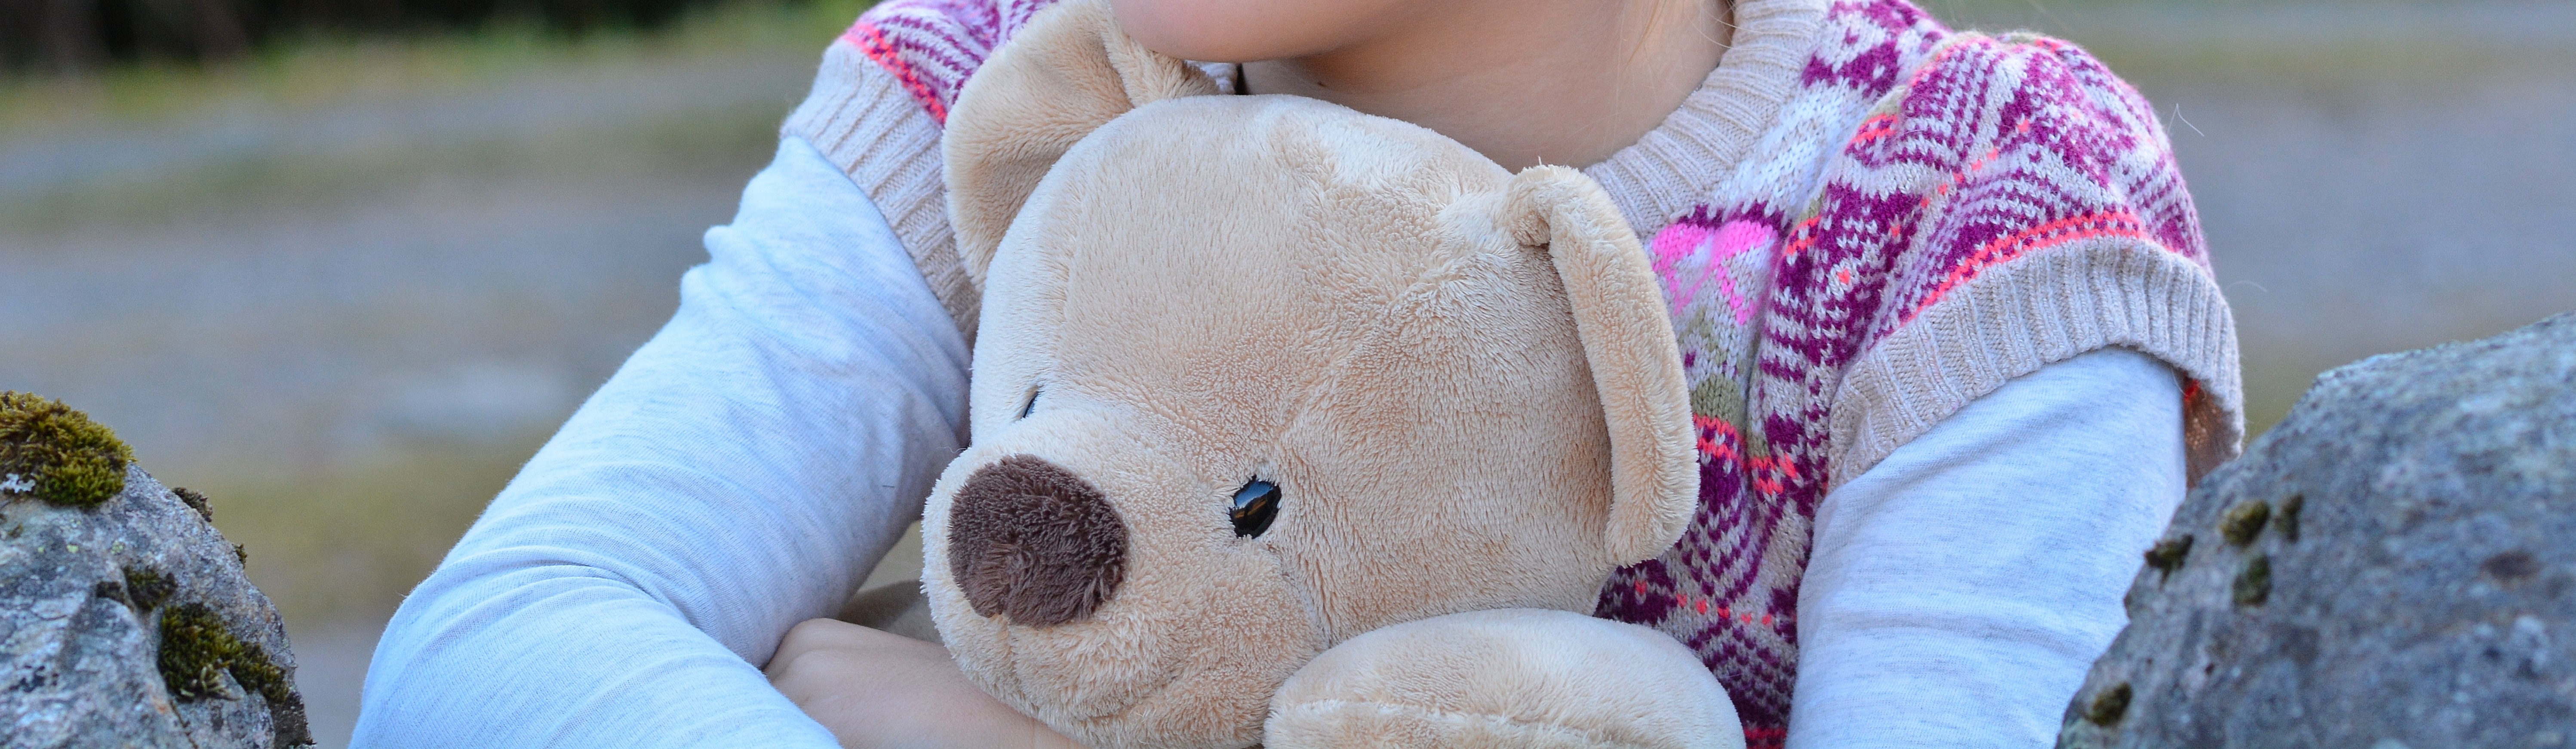
spring, child, toy, teddy bear, textile, stuffed animal, soft toy, furry teddy bear